Esteghlal F.C.

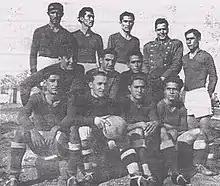

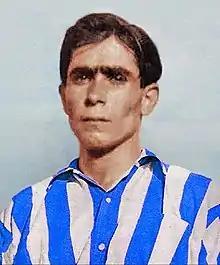
Ali Danaeifard, club player and manager from 1946 until 1969

On 20 September 1945, some young athletes and students including a 23-year-old military officer Parviz Khosravani (first manager of the club), Asghar Navaab (Bicycle Mechanic), Enayat Jananpour (National Sports Organisation staff member), Mirzaee (carpenter) and Khashaaei (bank guard) established a sports club on Ferdowsi Street, Tehran. Since the founders of the club were mostly interested in cycling, the club's original name was "Docharkheh Savaran" (meaning 'The Cyclists'), in 1945. Esteghlal football club played its first official match in 1946.